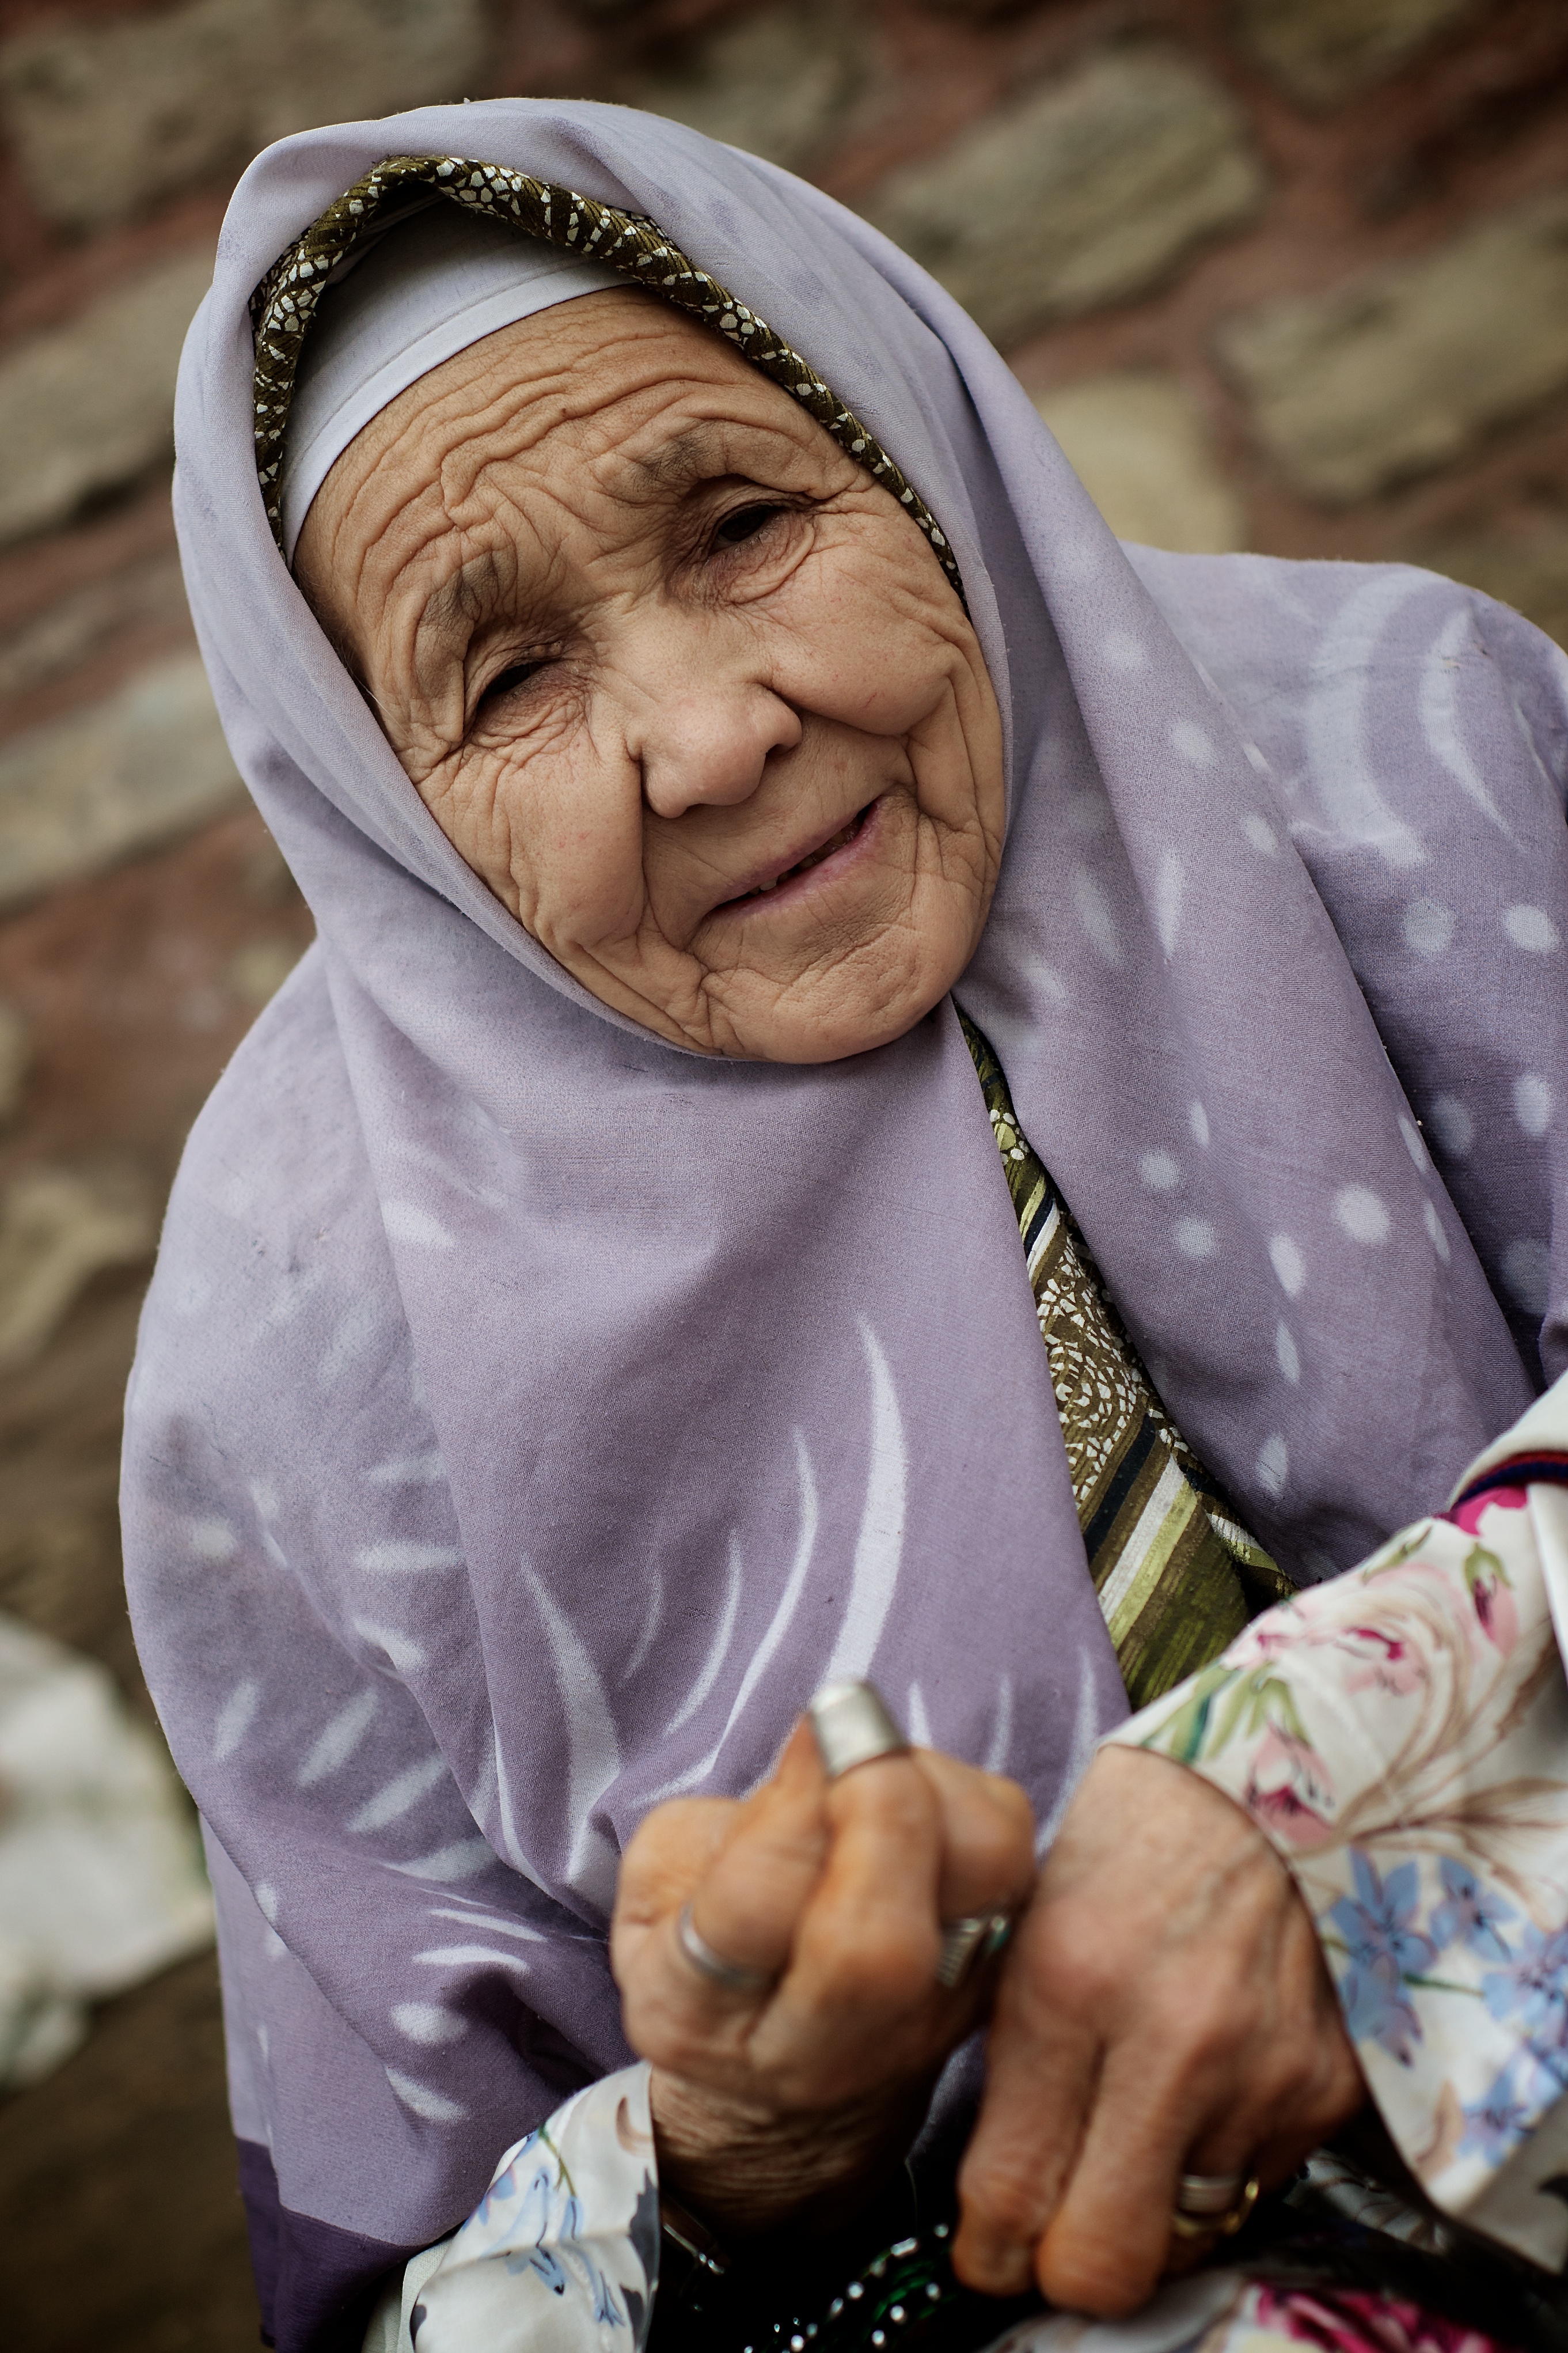
man, person, people, woman, white, street, photography, ebook, male, portrait, training, child, black, facial expression, smile, streetphotography, flickr, thomas, video, infant, toddler, head, olympus, skin, omd, fuji, leica, monochrom, leuthard, hcb, thomasleuthard, streettogs, human positions